Theodore von Eltz

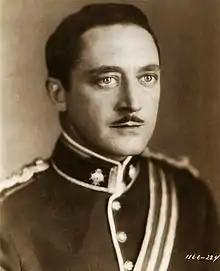
In "The Four Feathers"

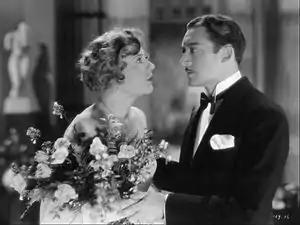
with Lois Wilson in a scene from "The Furies" (1930)

Julius Theodore von Eltz (November 5, 1893 – October 6, 1964) was an American film actor, appearing in more than 200 films between 1915 and 1957. He was the father of actress Lori March.